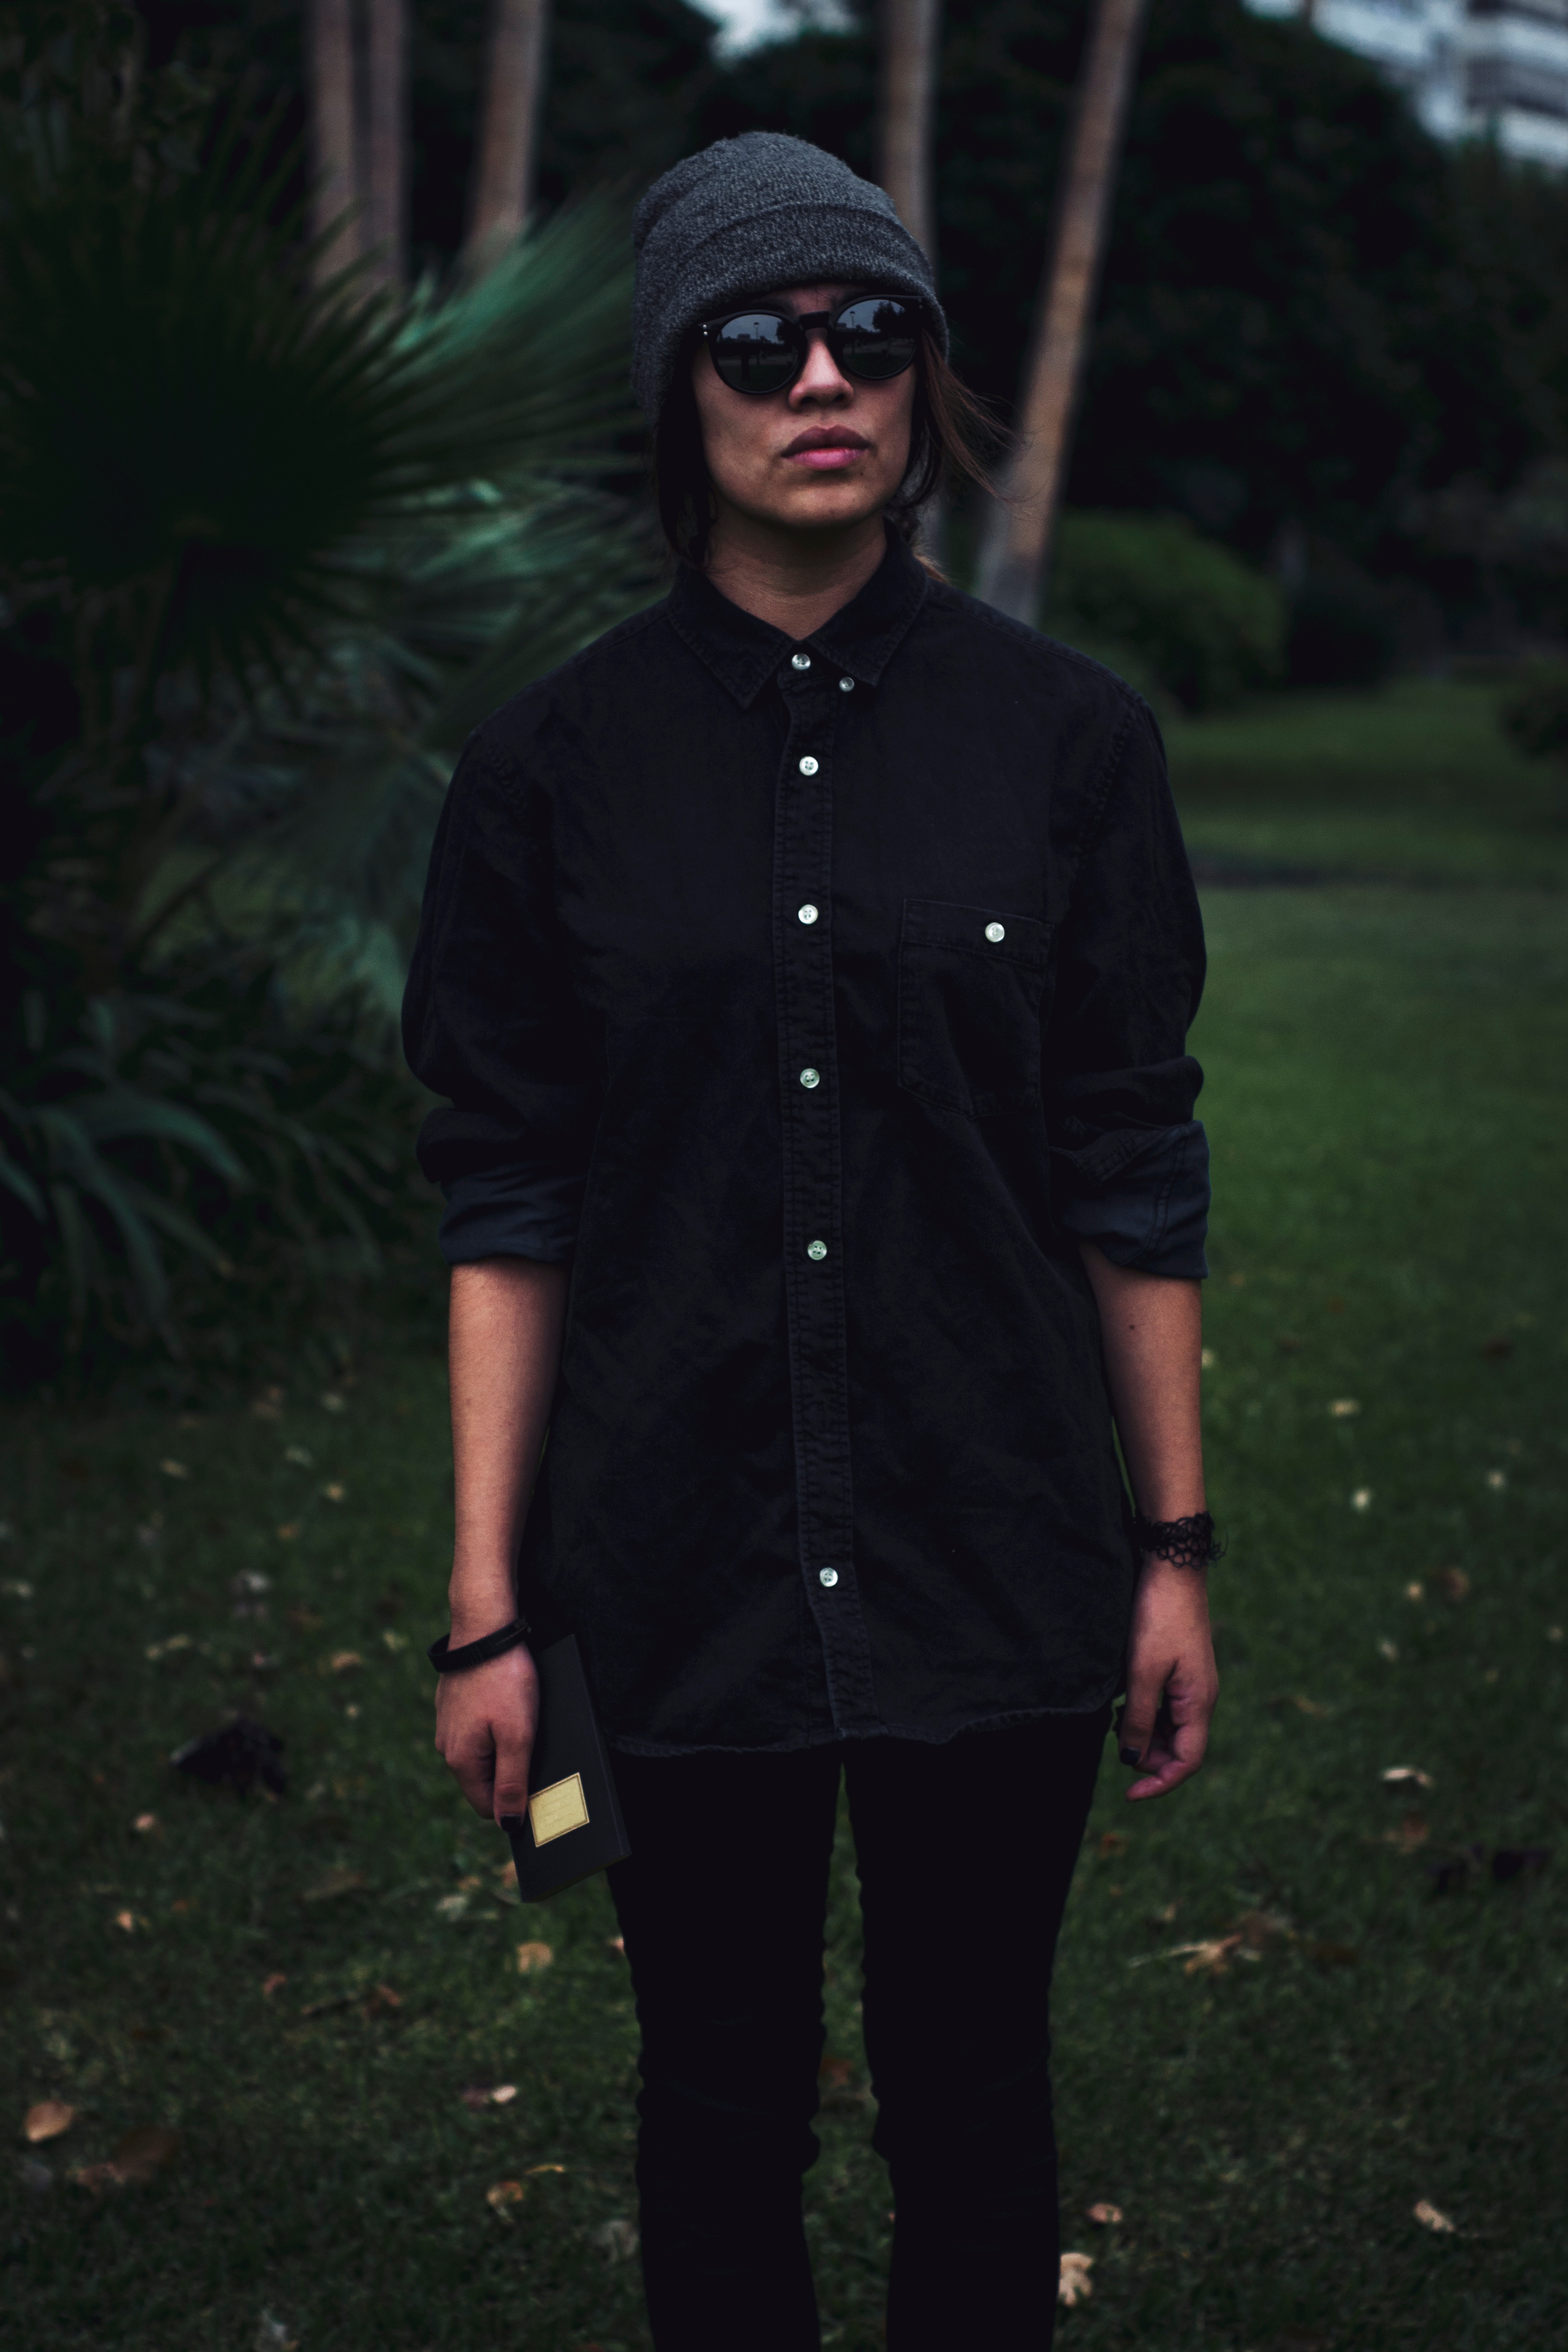
model, spring, fashion, clothing, black, outerwear, dress, footwear, photo shoot